Par Bricole

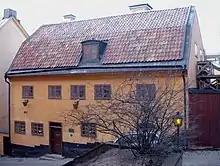
Par Bricole's mother lodge is the Bellman House in Stockholm.

Par Bricole is a Swedish Bacchanalian order society for men only, founded in Stockholm on 15 May 1779 in Källaren Kejsarkronan at Drottninggatan 6. The main sources of inspiration were the Freemasons and Carl Michael Bellman's sayings about Bacchus.